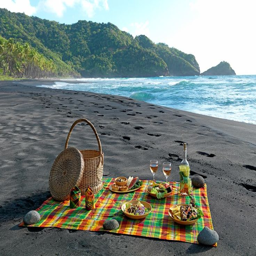
take part in an intimate picnic on the black sand beach !